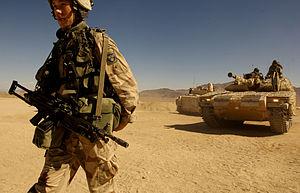
La FN Minimi est une mitrailleuse légère de conception belge dessinée par Ernest Vervier et fabriquée par la FN Herstal depuis 1974.